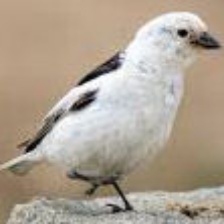
Species: MCKAYS BUNTING
Scientific name: PLECTROPHENAX HYPERBOREUS
ImageNet parent category: indigo_bunting